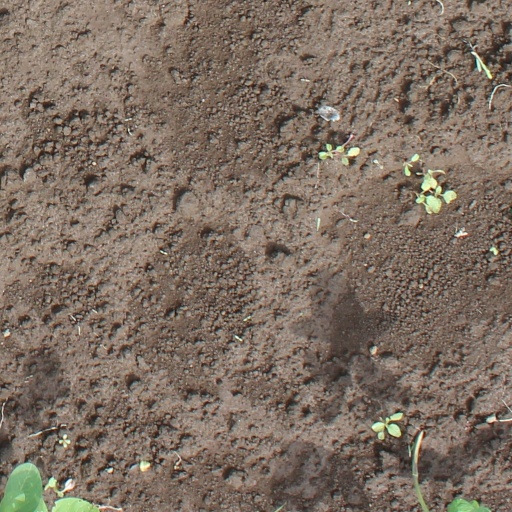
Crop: soybean